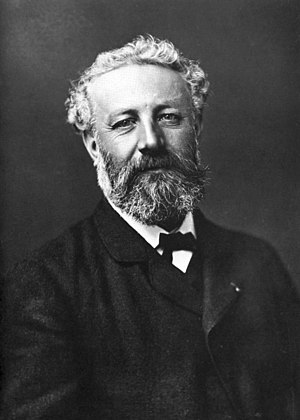
Nadar / Galleri
Nadar var pseudonymet til Gaspard-Félix Tournachon, var en fransk fotograf, karikaturtegner og journalist.